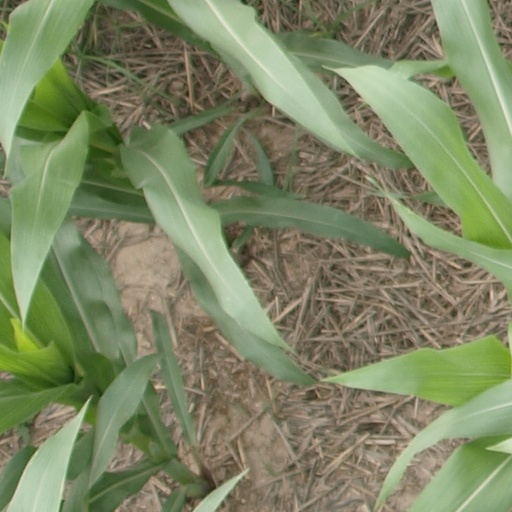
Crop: maize; corn